Travel Air

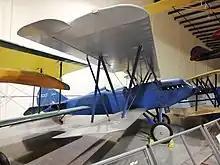
Travel Air 2000 c/n 669. Built 1928. Now displayed in Yanks Air Museum, in Chino, California, USA

The company initially built a series of sporting and training open-cockpit biplanes, including the Model A, Model B, Model BH, and Model BW (These were subsequently renumbered.) Other types included the 5000 and 6000 high wing cabin monoplanes and the CW / 7000 mailplane.